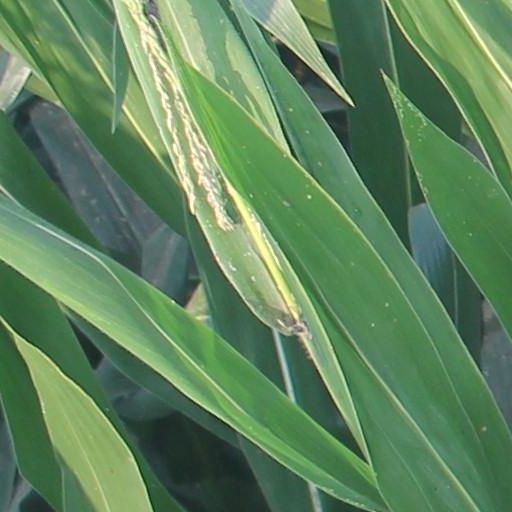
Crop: maize; corn